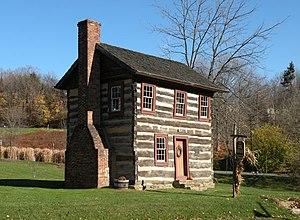
Upper St. Clair Township est un township, situé dans le comté d'Allegheny, en Pennsylvanie, aux États-Unis. En 2010, il comptait une population de 19 229 habitants.